Blues

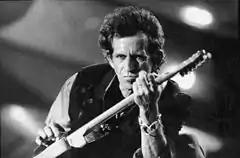
Keith Richards guitarist for The Rolling Stones, Richards was instrumental in bringing blues to the forefront of rock music. Inspired by American bluesmen like Muddy Waters

After World War II, new styles of electric blues became popular in cities such as Chicago, Memphis, Detroit and St. Louis. Electric blues used electric guitars, double bass (gradually replaced by bass guitar), drums, and harmonica (or "blues harp") played through a microphone and a PA system or an overdriven guitar amplifier. Chicago became a center for electric blues from 1948 on, when Muddy Waters recorded his first success, "I Can't Be Satisfied". Chicago blues is influenced to a large extent by Delta blues, because many performers had migrated from the Mississippi region.